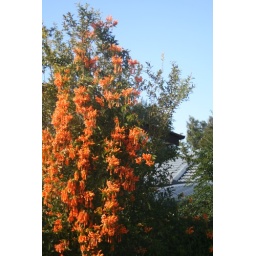
orange flowers in a tree